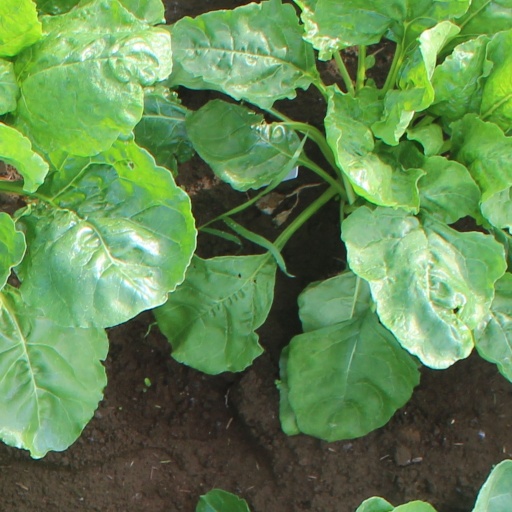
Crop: sugar beet